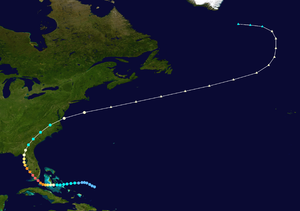
L’ouragan de la Fête du travail 1935 est le quatrième cyclone tropical, la troisième tempête tropicale, le deuxième ouragan et le deuxième ouragan majeur de la saison cyclonique 1935 de l'océan Atlantique Nord. Il s'agit du le premier ouragan de catégorie 5 de l'échelle de Saffir-Simpson connu à frapper les États-Unis contigus. Ce fut l'ouragan du bassin de l'Atlantique Nord à toucher terre à la plus basse pression centrale et, à égalité avec l'ouragan Dorian de 2019, en termes de vents maximums soutenus lors de la frappe. C'était aussi l'ouragan atlantique le plus intense jamais enregistré jusqu'à l'ouragan Gilbert en 1988.